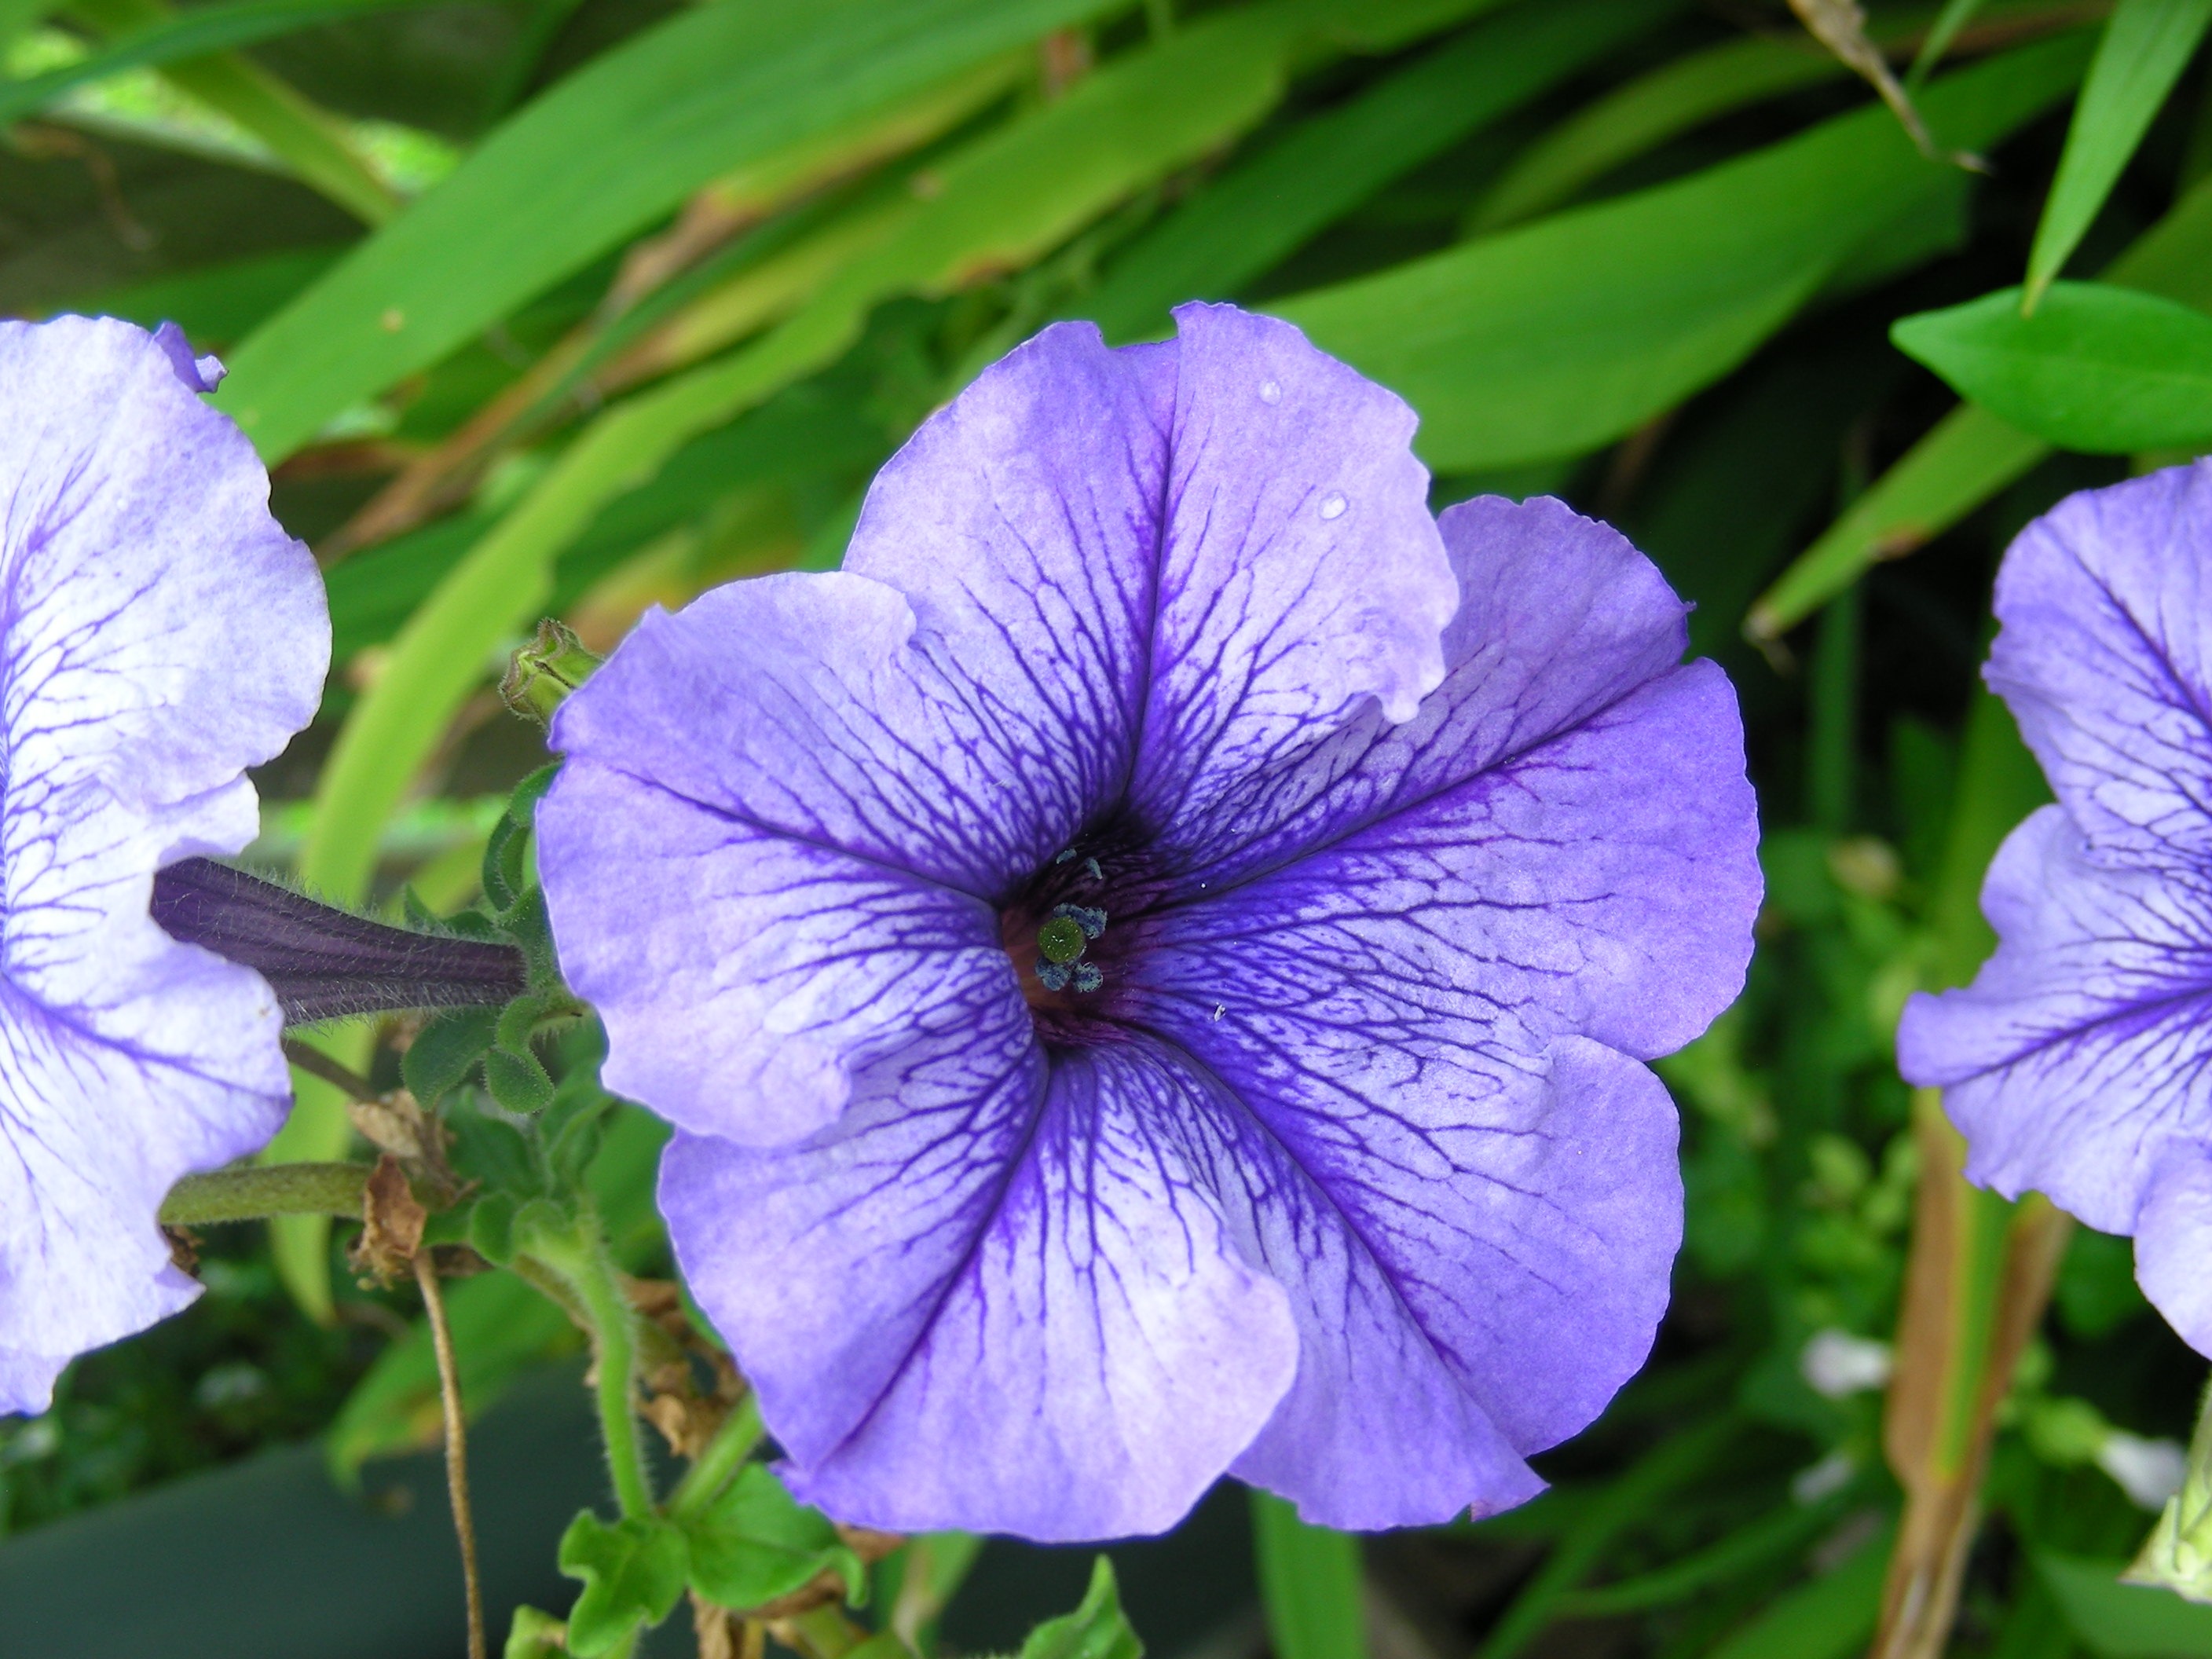
outdoor, blossom, growth, plant, flower, purple, petal, bloom, floral, foliage, spring, tranquil, lush, grow, natural, fresh, botany, flora, season, life, wildflower, geranium, gardening, eye, bright, seasonal, summertime, flowerbed, ornamental, delicate, petunia, vibrant, bud, elegance, viola, macro photography, flowering plant, annual plant, land plant, violet family, geraniales